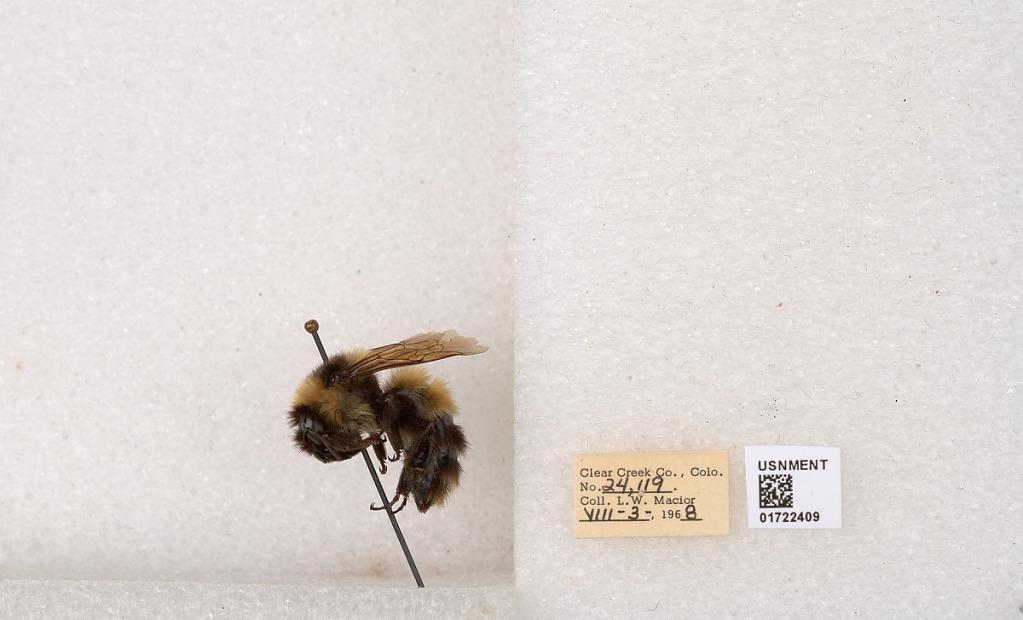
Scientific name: Bombus kirbyellus
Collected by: L. Macior
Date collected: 1968-8-3
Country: United States
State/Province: Colorado
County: Clear Creek
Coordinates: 39.6891, -105.644